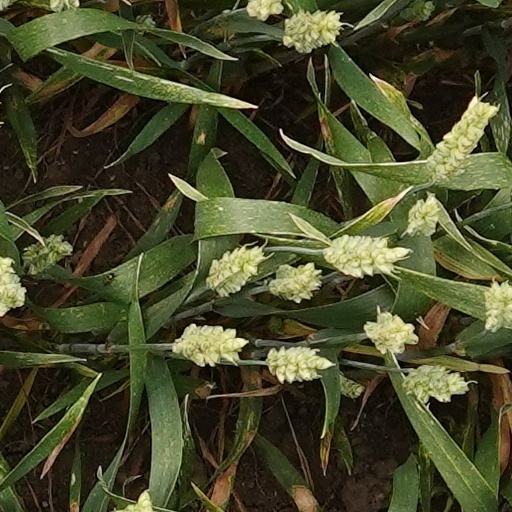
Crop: wheat